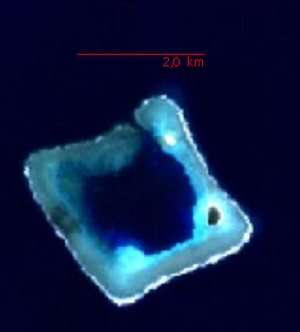
L'île Rose est un atoll des Samoa américaines, point situé le plus au sud des États-Unis.